Lunar horizon glow

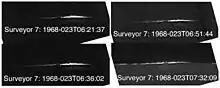
Lunar horizon glow as observed by Surveyor 7 mission.

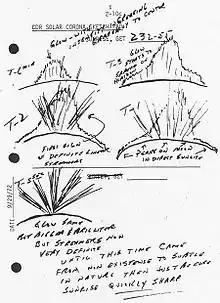
The thin lunar atmosphere is visible on the Moon's surface at sunrise and sunset with the lunar horizon glow and lunar twilight rays, like Earth's crepuscular rays. This Apollo 17 sketch by Eugene Cernan depicts the glow and rays among the general zodiacal light.

Dust kicked off from the surface of the Moon will stay in the atmosphere for around 3 hours. Apart from this, electrically charged particles could be levitated by electrostatic fields with a strength of >500 V cm.